Professional wrestling holds

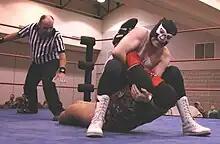
Application of the cloverleaf hold by The Nighthawk

Also known as an "Octopus stretch" and "Manji-gatame" (Japanese version), the wrestler stands behind the opponent and hooks a leg over the opponent's opposite leg. The wrestler then forces the opponent to one side, traps one of the opponent's arms with their own arm and drapes their free leg over the neck of the opponent, forcing it downward. This elevates the wrestler and places all the weight of the wrestler on the opponent. The wrestler has one arm free, which can be used for balance. It was invented by Antonio Inoki. AJ Lee and Katsuyori Shibata used this move as their finisher, with the former calling it the "Black Widow". Zack Sabre Jr., Jonathan Gresham and Akira Tozawa uses it as submission finishers.